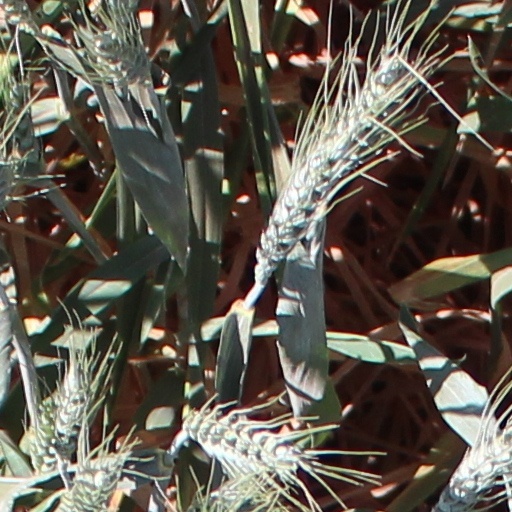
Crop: wheat